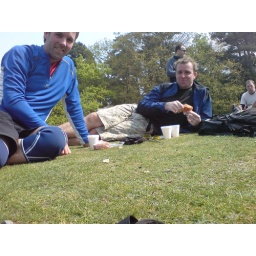
Eating cake by Leith Hill tower